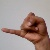
The image shows a hand gesture representing the letter 'J' in Indian Sign Language.